Anchorage Trail Systems

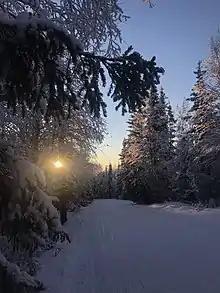
A sunny and groomed ski trail on the Lighted Loop Trail in Far North Bicentennial Park

Many trails in Anchorage are named in honor of individuals that made important contributions in the Anchorage community to an Anchorage trail system directly, or a person who had great success with a recreation/sport associated with the uses of the trail systems.